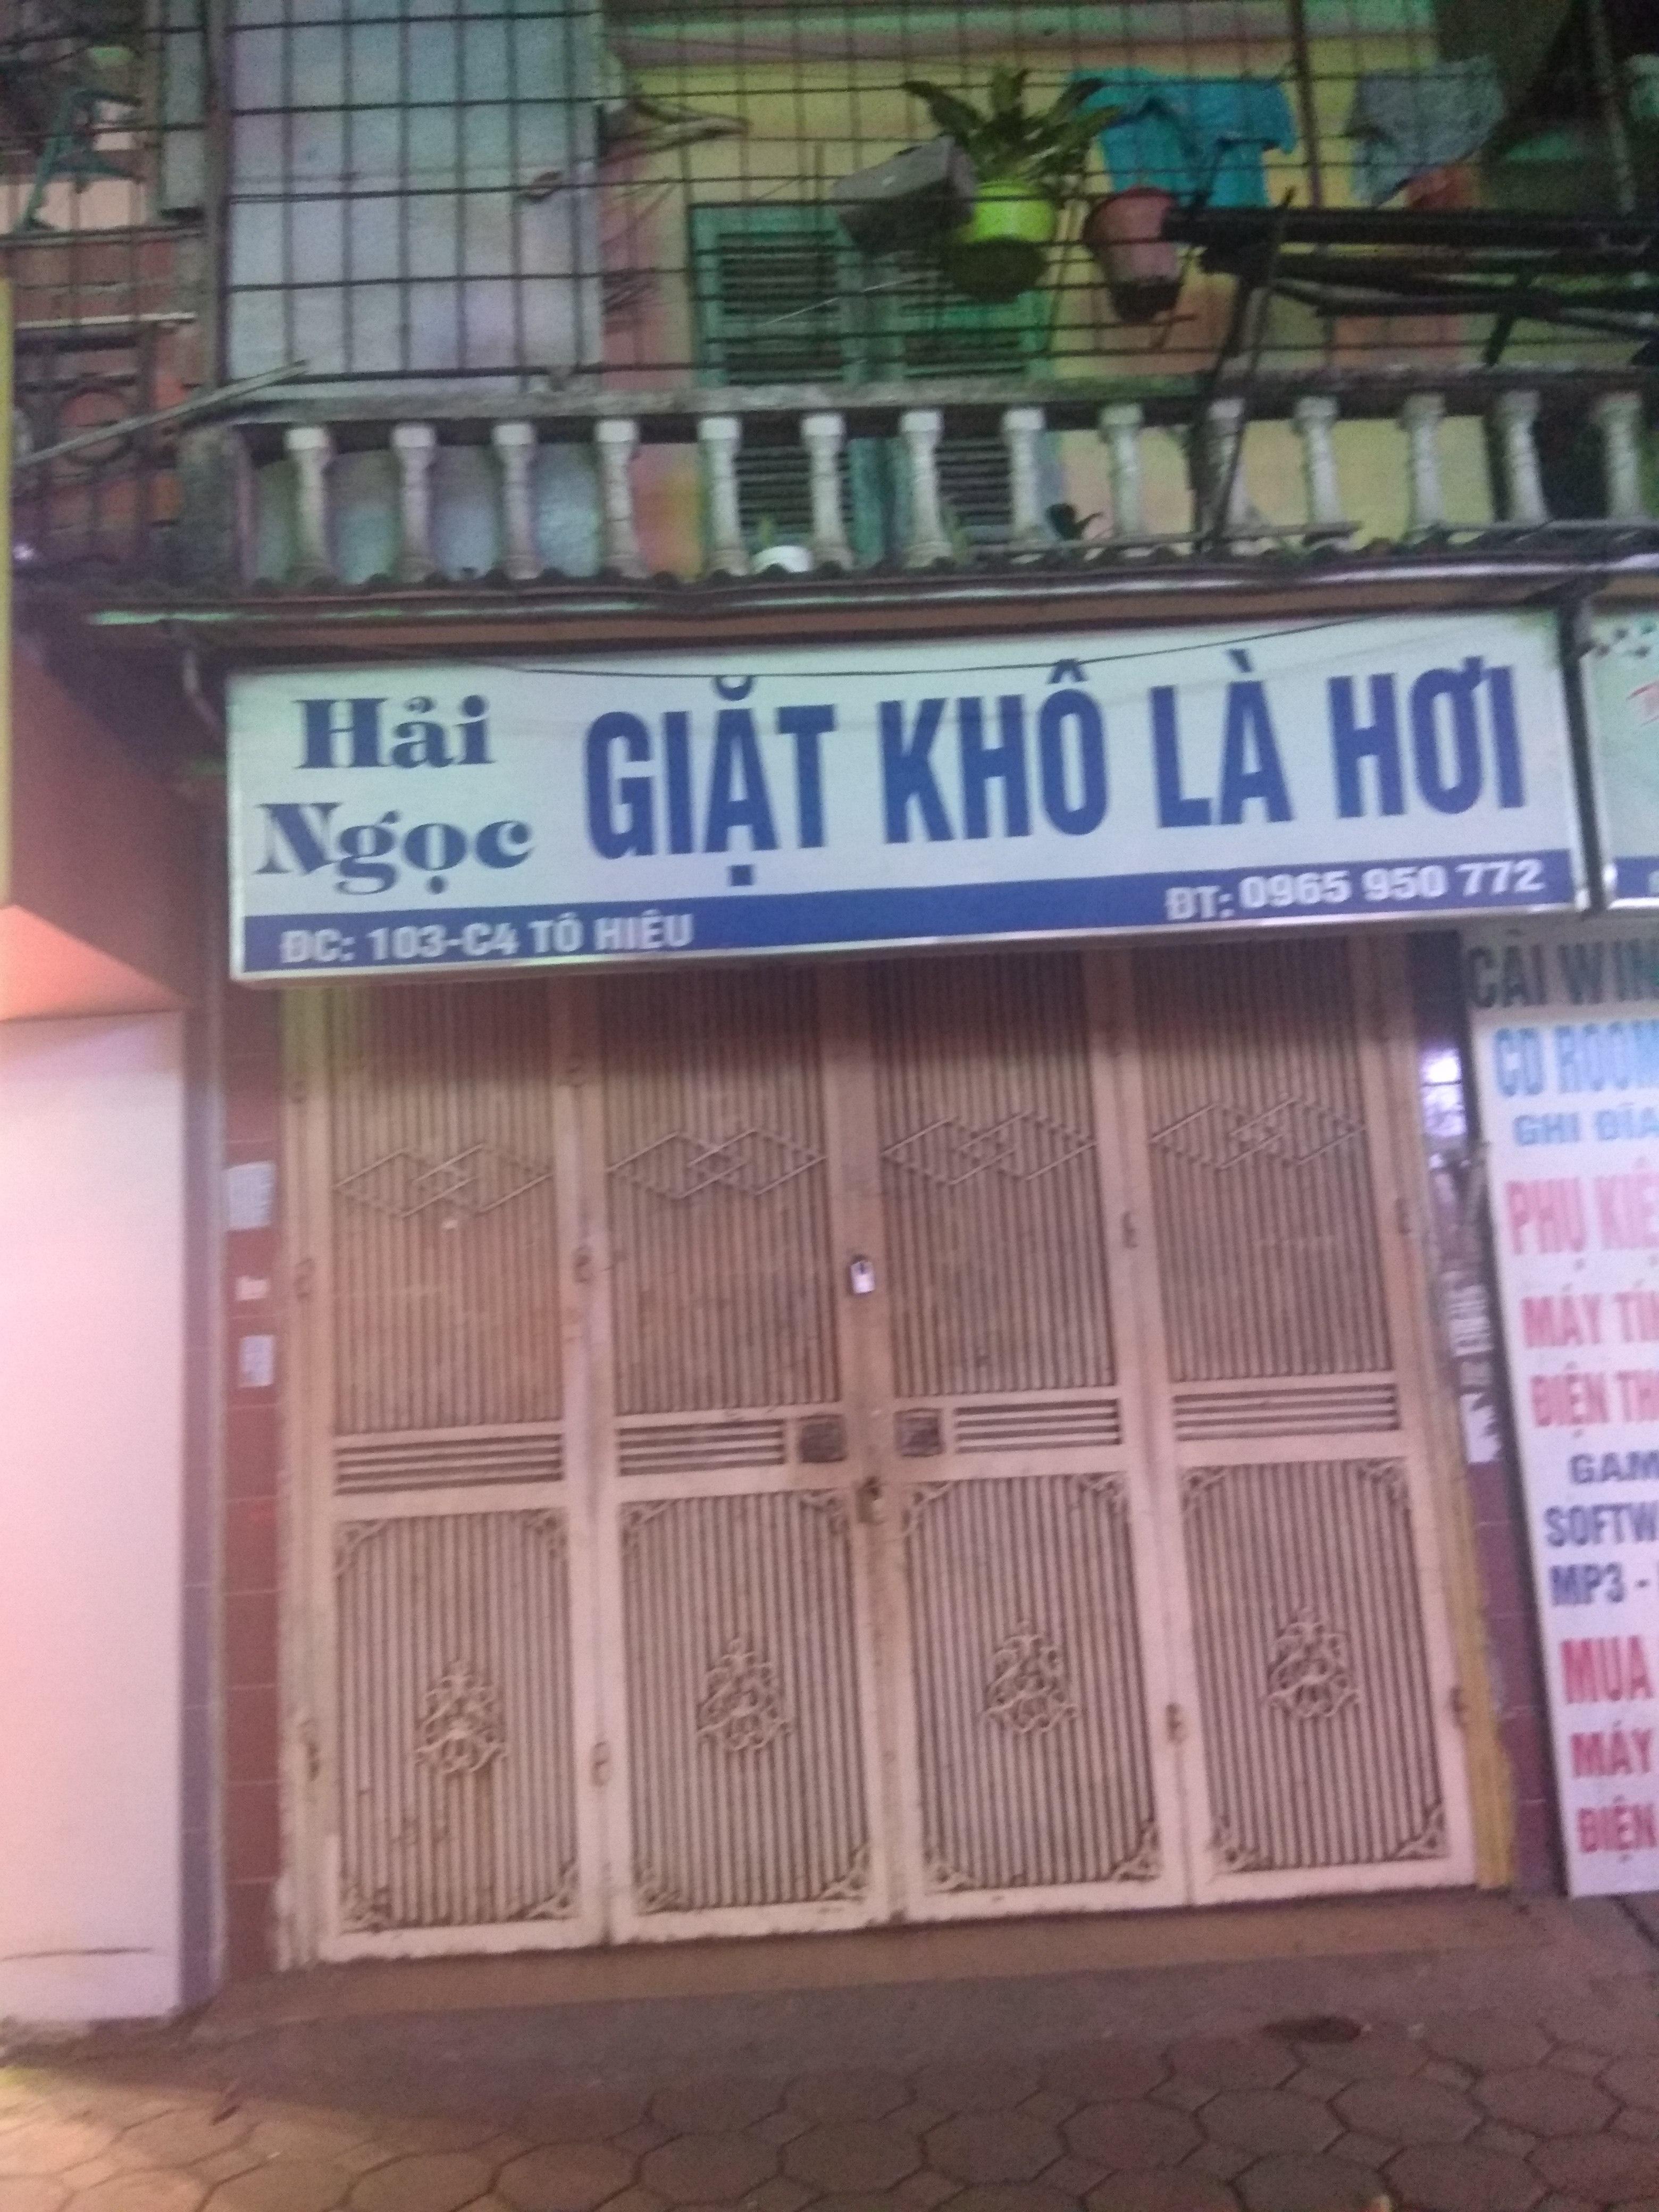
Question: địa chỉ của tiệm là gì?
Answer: là 103-c4 tô hiệu